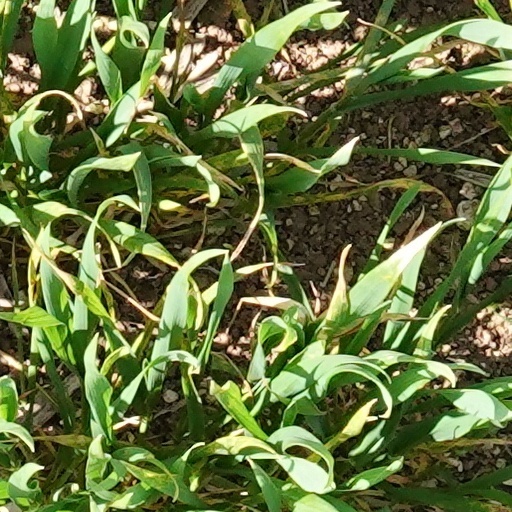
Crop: wheat